John Sontag

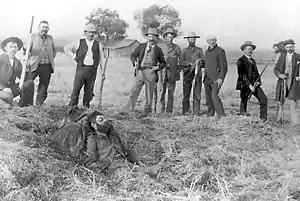
John Sontag wounded at Battle of Stone Corral 1893

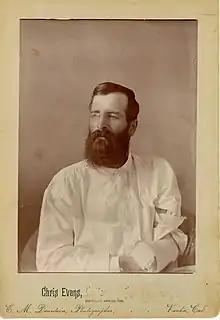
Chris Evans after the shootout at the Stone Corral.

Sontag and Evans were captured in what is now called the Battle of Stone Corral. Shots were fired by members of the posse sent from Visalia. Chris Evans surrendered, but as a result of the shootout he lost an eye and his left arm. Sontag was captured while lying in straw and manure near a deserted cabin at Stone Corral; he sustained severe wounds in the chest and forehead and died (from the wounds or tetanus) in Fresno while in custody.